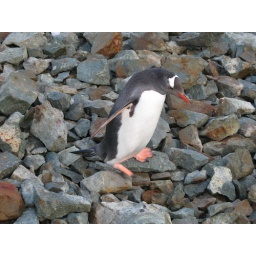
Recognizeable by their orange beaks, these guys climb over rocks rather than going around.